Bruce Smith (Australian politician)

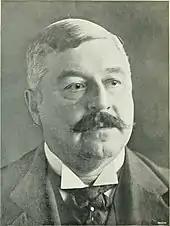
Smith c. 1903

Following the Federation of Australia on 1 January 1901, Smith successfully contested the newly created federal Division of Parkes at the inaugural Australian federal election as a Free Trade Party representative. He campaigned strongly against the idea of restricting non-white immigration, believing it to be racial discrimination; in doing so, Smith was the only candidate to oppose all of what would become the White Australia Policy (Andrew Fisher argued that any Kanaka who had converted to Christianity and married should be allowed to remain in Australia).